Cathedral of the Assumption of the Virgin, Tbilisi

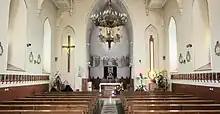
Interior

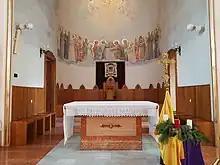
Altar

A long history preceded the construction of the structure. Where is the cathedral was where the first Catholics settled in the thirteenth century. In 1240 the Dominicans founded a monastery. In 1328 a cathedral dedicated to St. John the Baptist was built and Tbilisi became an Episcopal seat (which suspended its operation in the sixteenth century). During the seventeenth century Catholic missionaries returned to Georgia and built a new church dedicated to the Annunciation (the "Latin Church in the Catholic form"). This Catholic structure were then privately for King Teimuraz II.